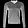
Label: Pullover